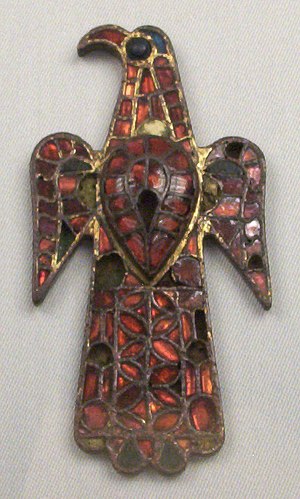
Visigoter / De selvstændige visigoter
Ørneformet fibula, fremstillet i det visigotiske Spanien i det 6. århundrede.
Visigoter eller vestgoter er et af de to gotiske folk, der var kendt i antikken. Før det 5. århundrede e. Kr. hed folket Tervingi. Navnet visigoter betyder "ædle goter" og ikke "vestgoter" som tidligere troet. Men da Tervingi-stammen var de vestlige goter, er vestgoter faktisk en bedre benævnelse for dem end visigoter, som de først kom til at hedde, efter at de etablerede sig i Aquitanien i 418. Før hunnernes ankomst var Tervingi/vestgoterne underlagt ostrogoterne og blev ikke styret af konger, men af høvdinge, der stod i spidsen for større grupper af folket.